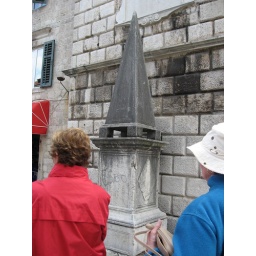
Pillory post under clock tower - Kotor